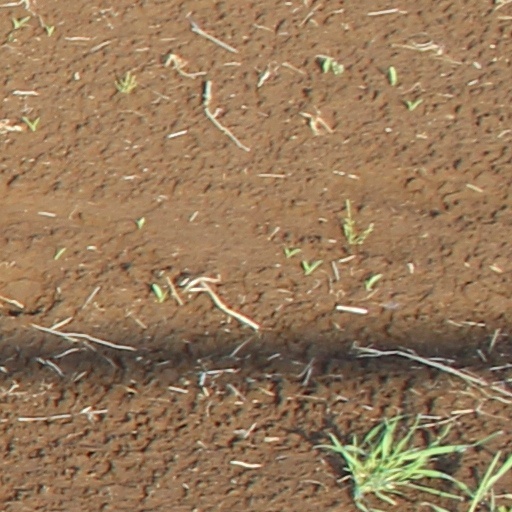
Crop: wheat